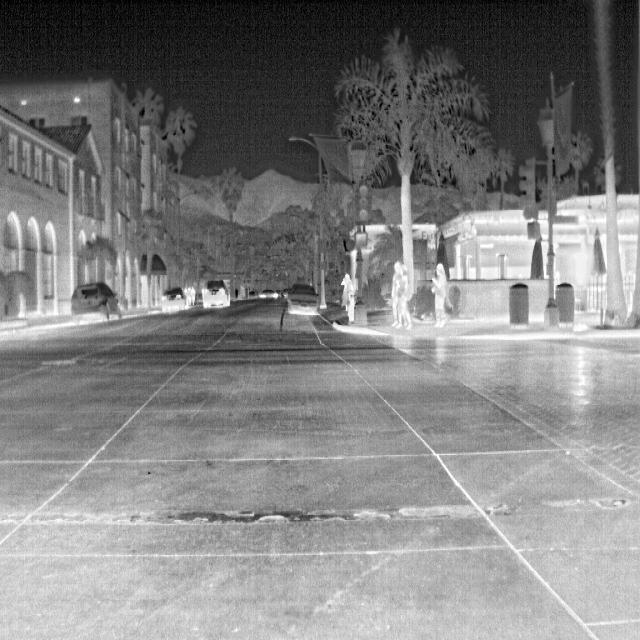
Detected objects:
label: person
label: person
label: person
label: person